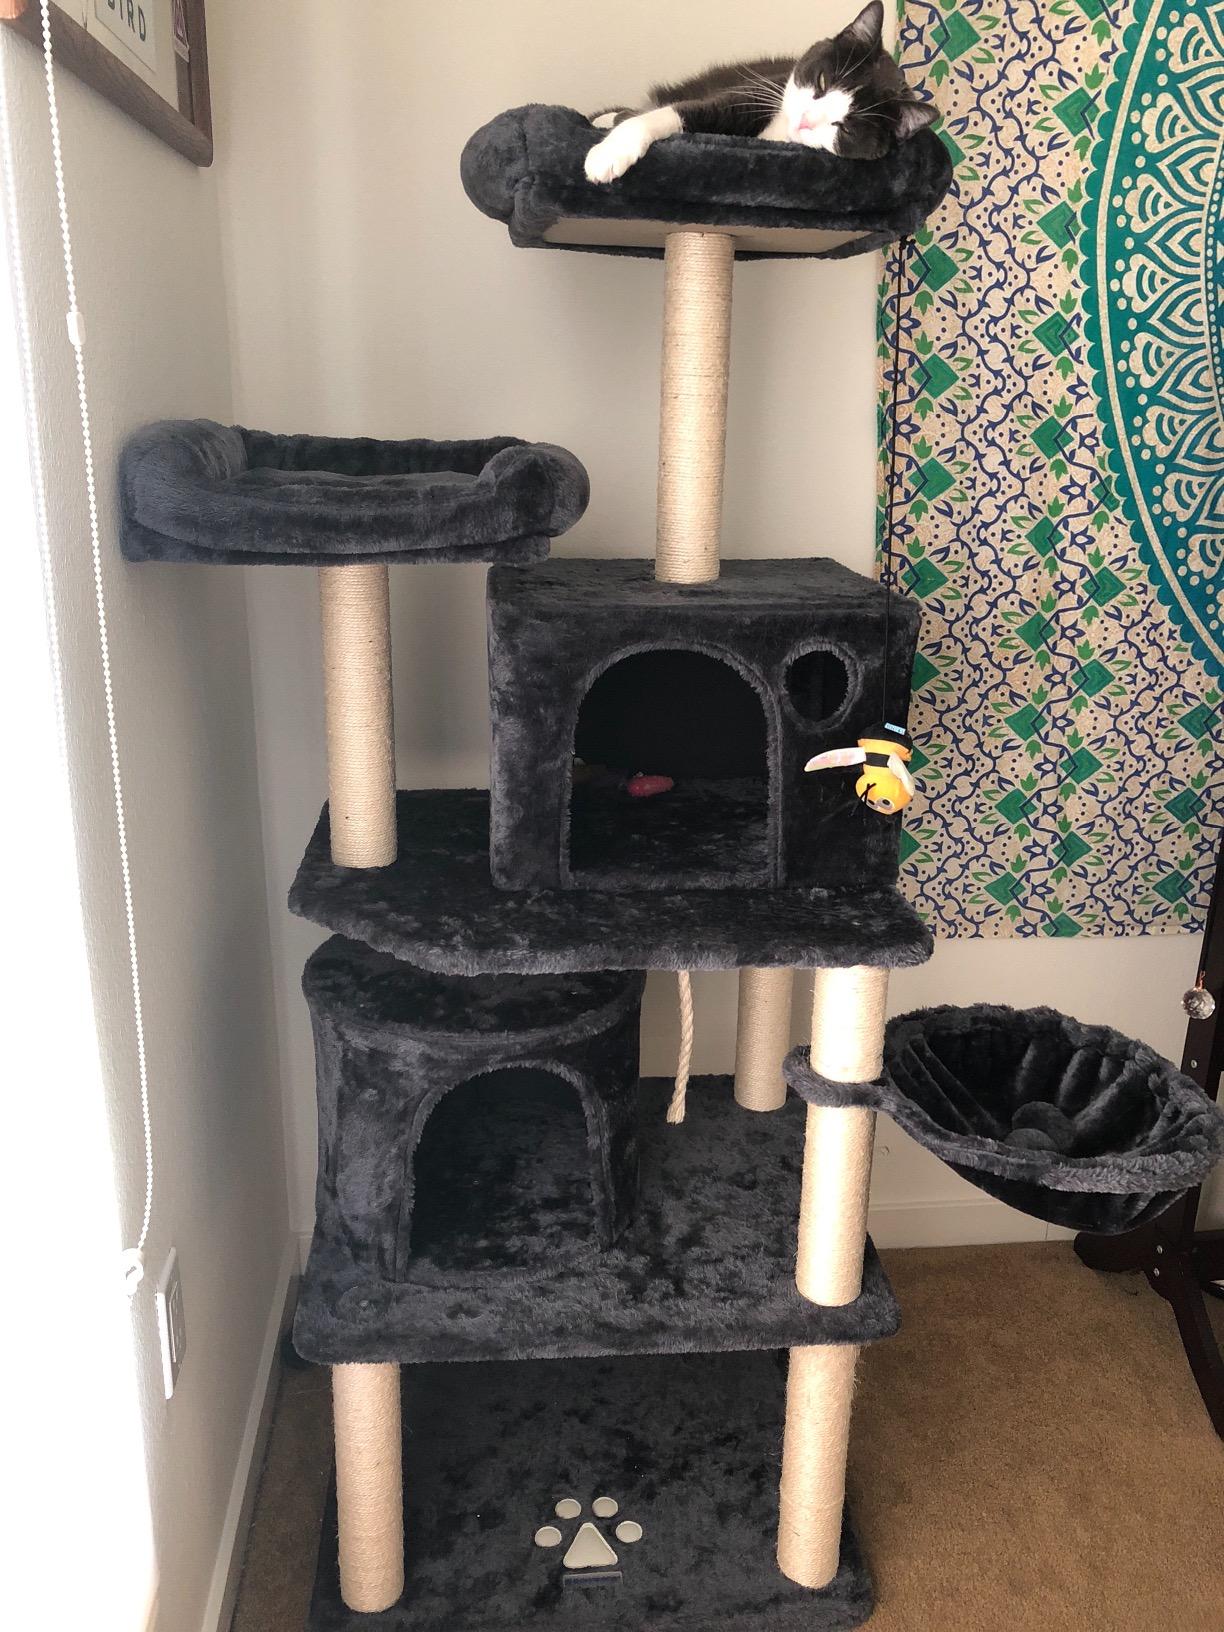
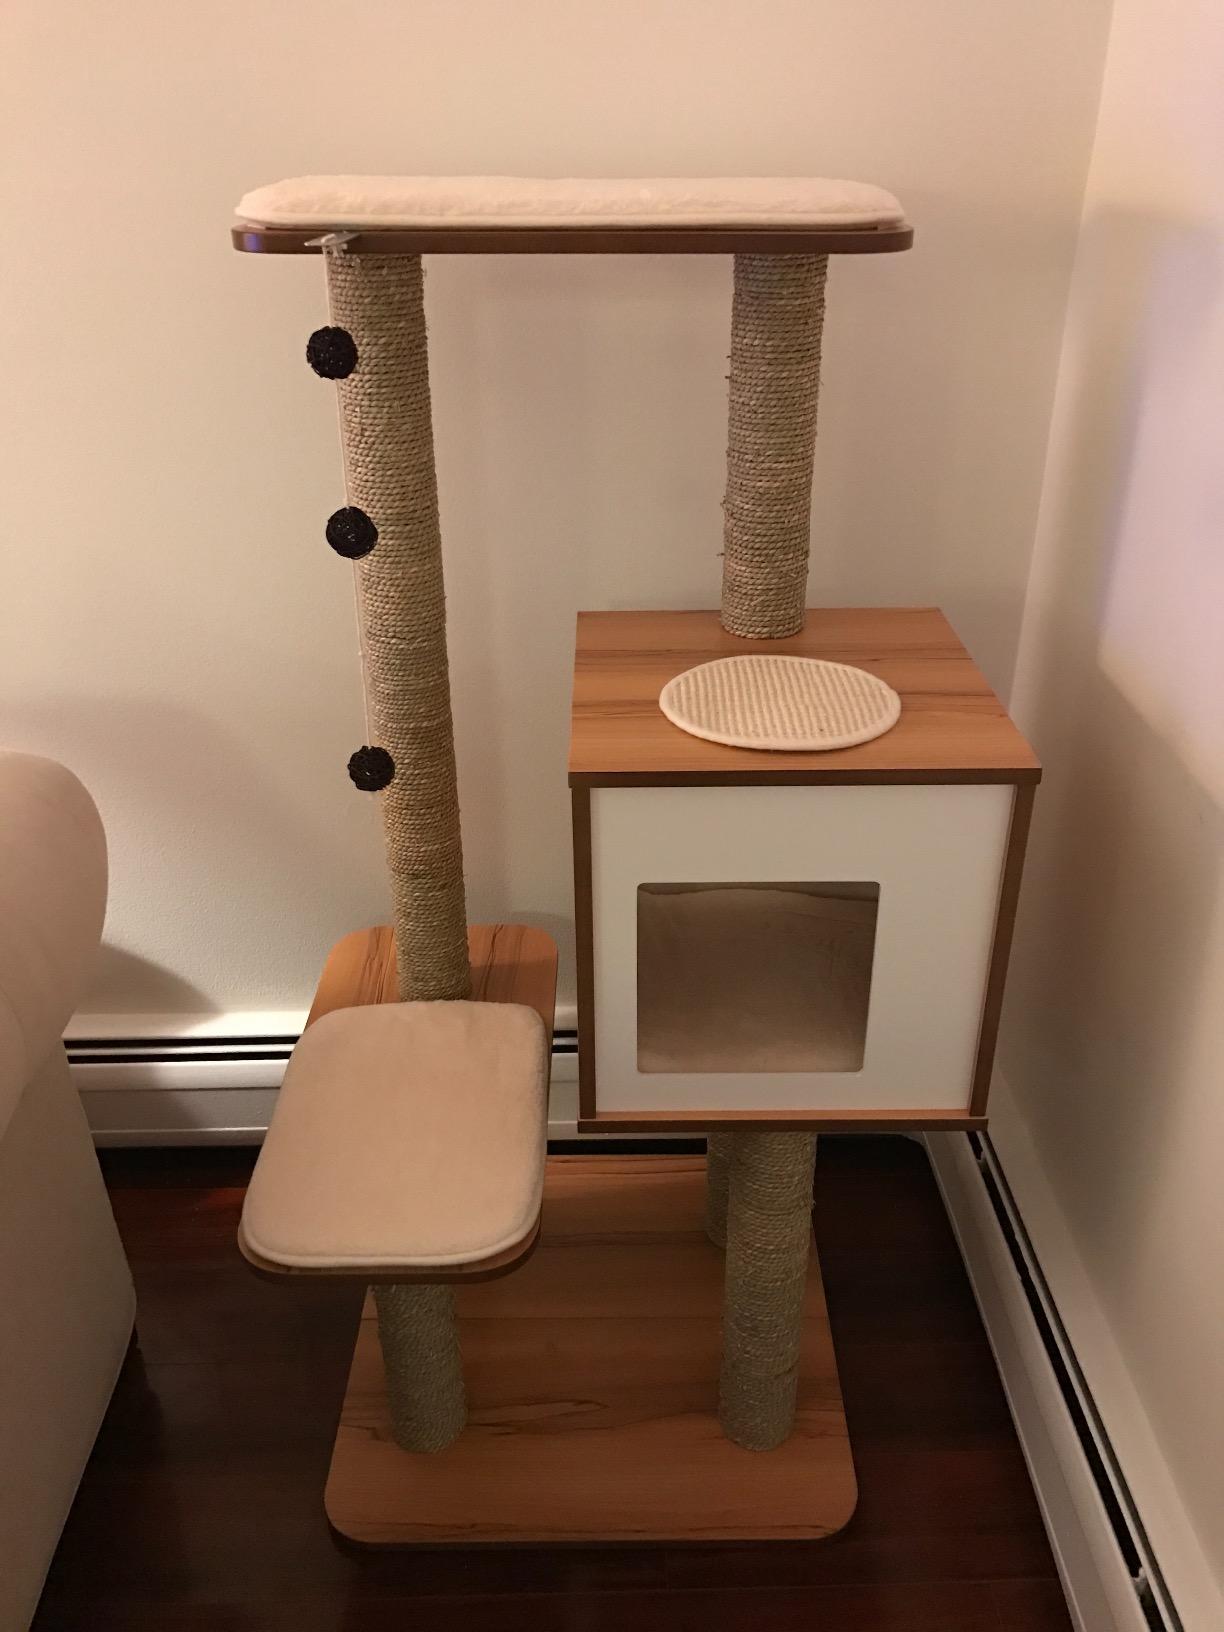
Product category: items_cat tree
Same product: no